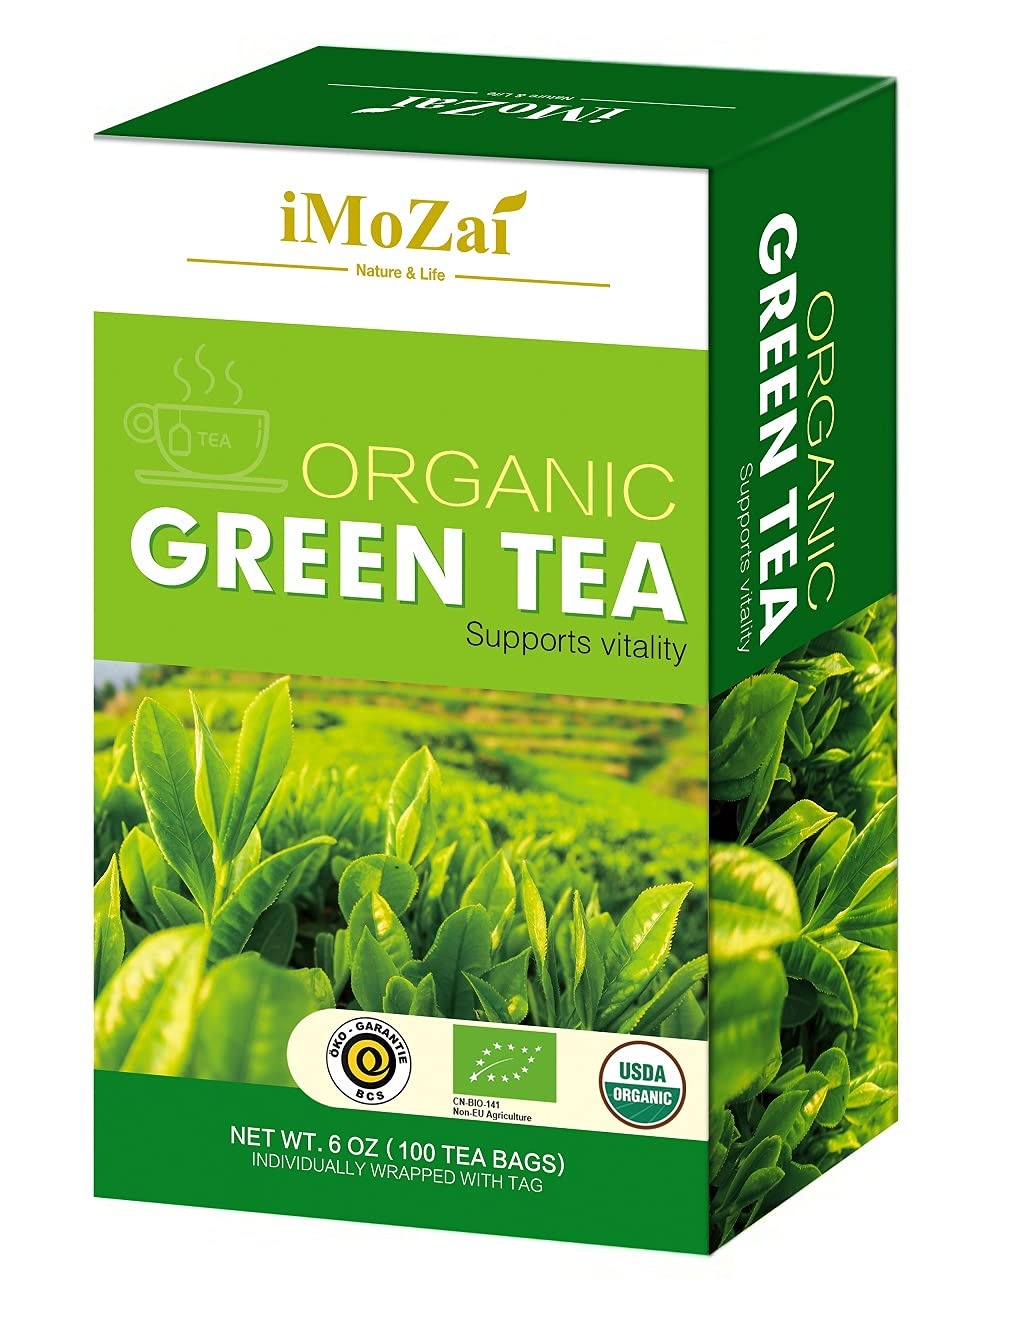
Item Name: Imozai Organic Green Tea Bags 100 Count Individually Wrapped
Value: 100.0
Unit: Count

Price: 14.39